Hayaatun Sillem

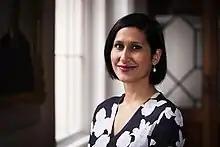
Hayaatun Sillem, Chief Executive of the Royal Academy of Engineering, UK

Dr. Hayaatun Sillem (née Is’harc) is the chief executive officer (CEO) of the Royal Academy of Engineering.